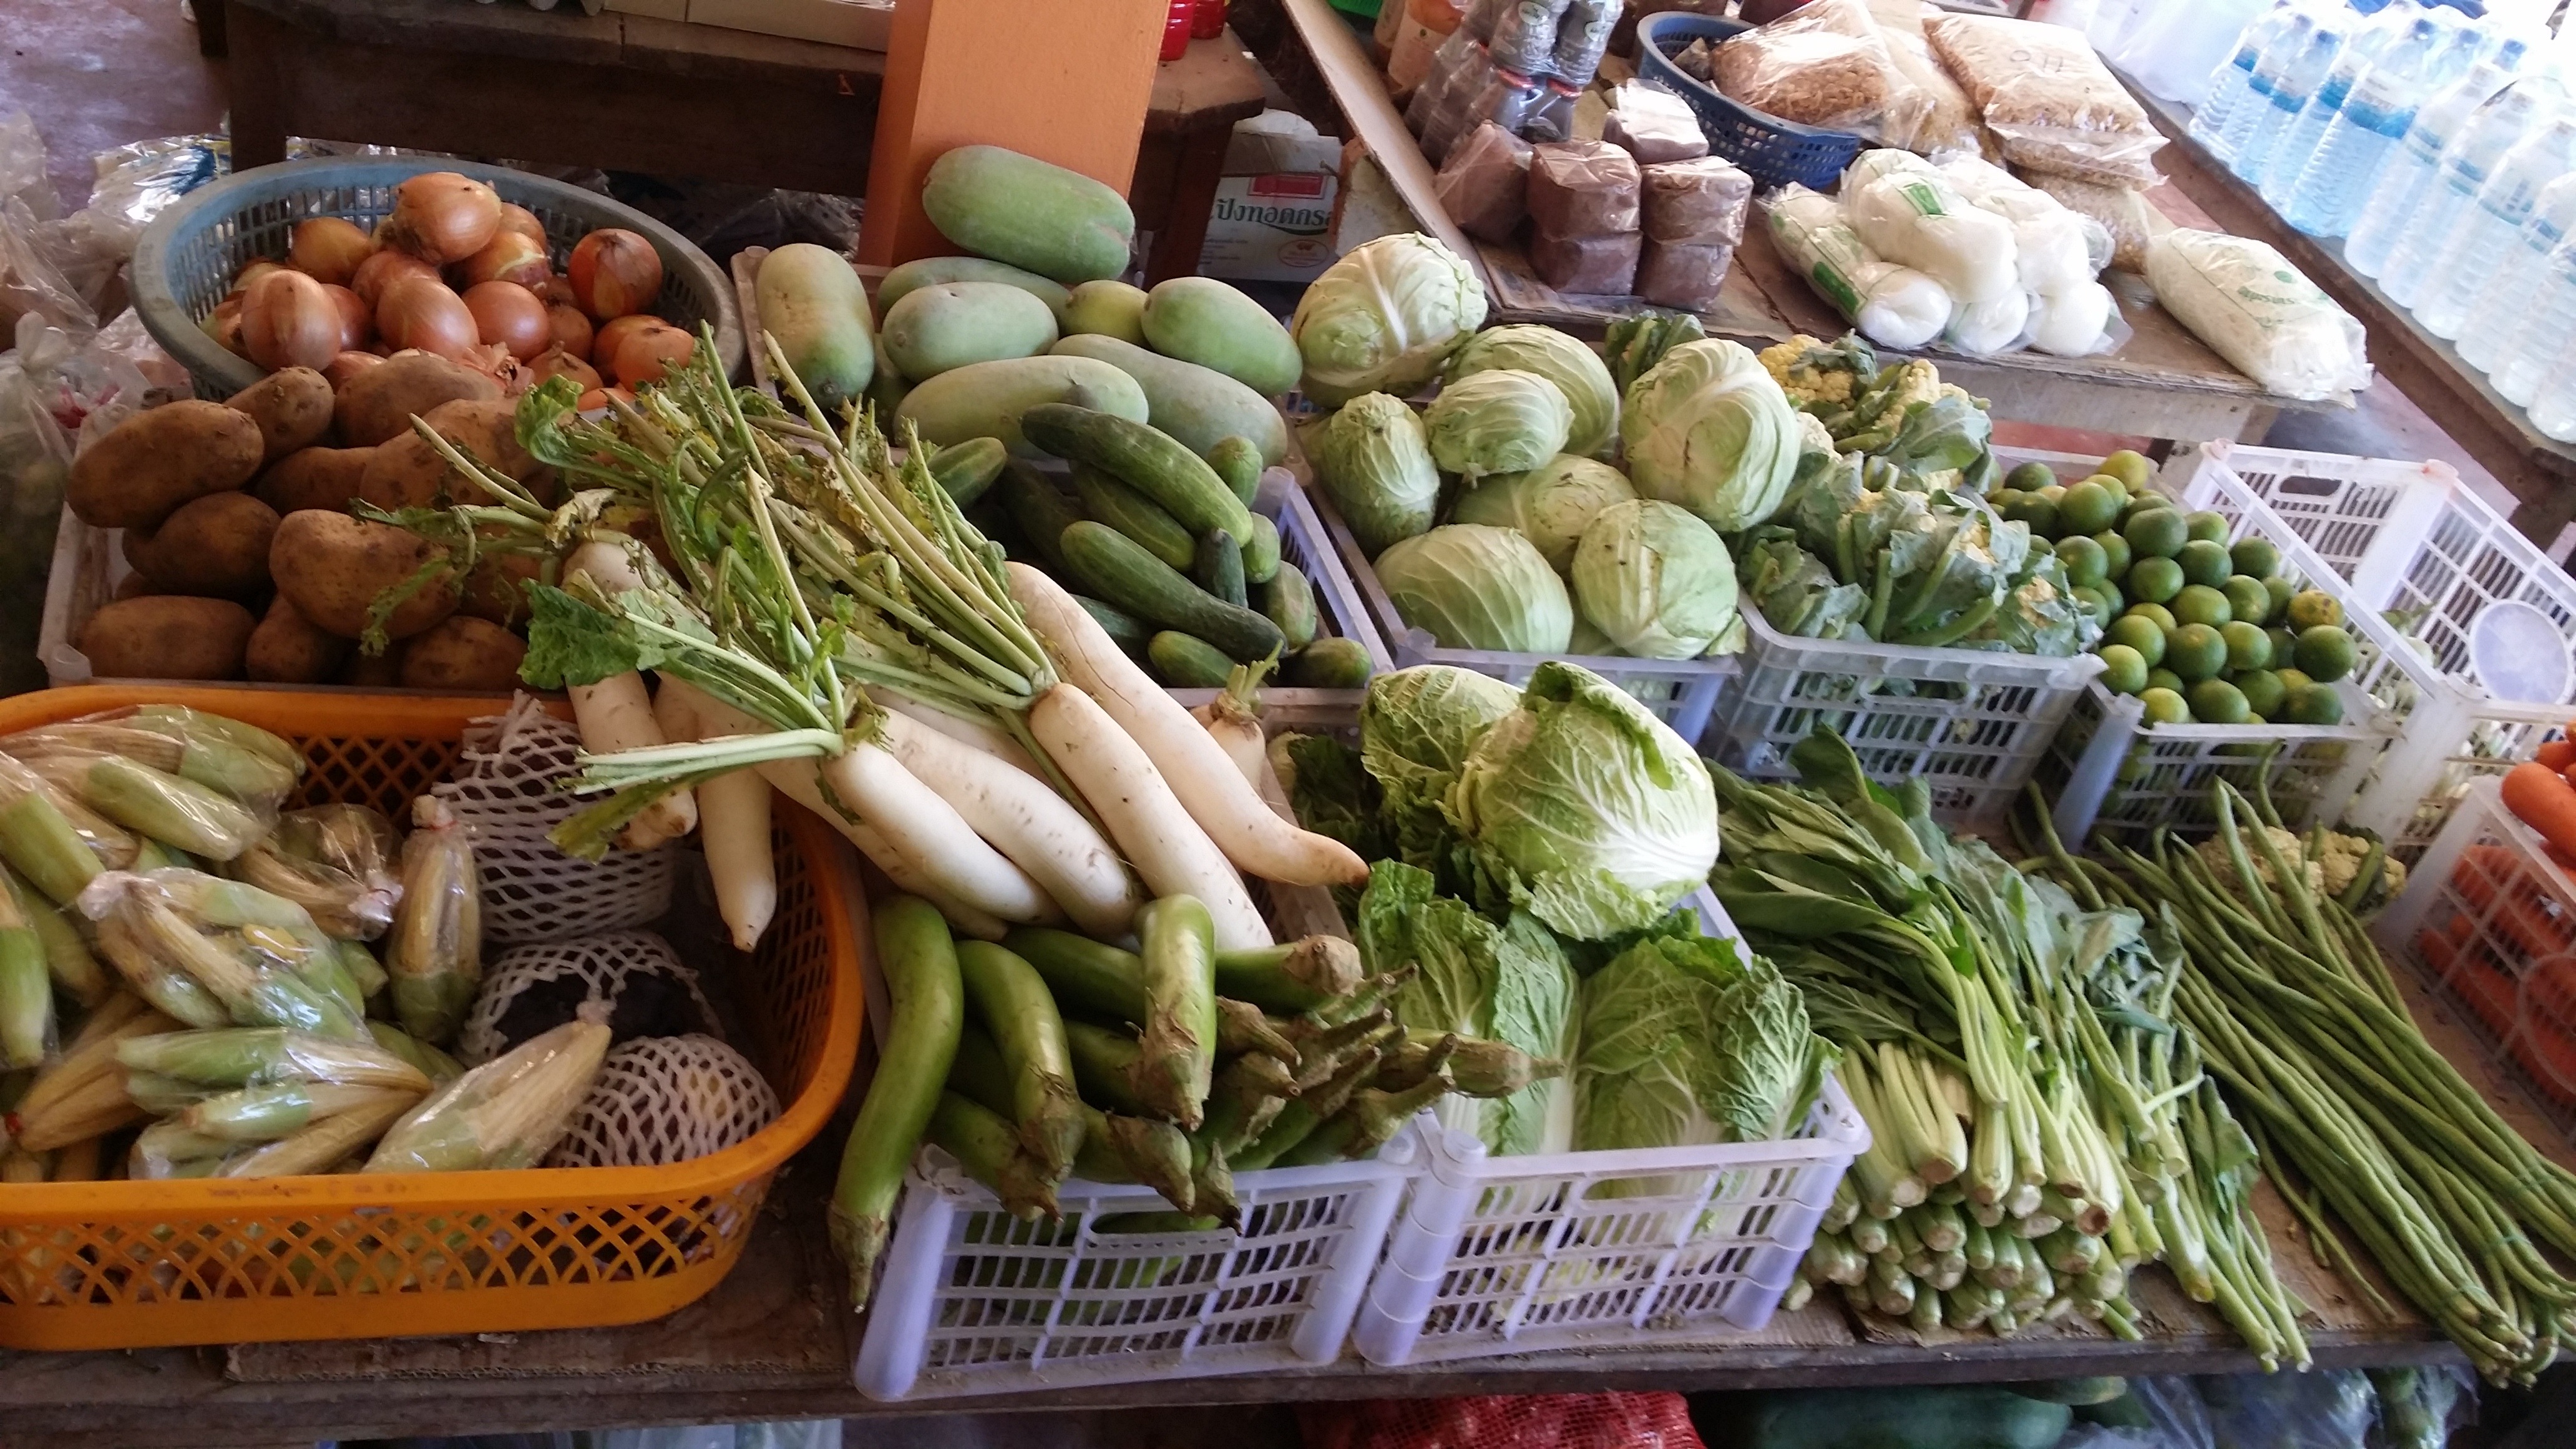
city, feed, dish, food, produce, vegetable, fresh, market, marketplace, shopping, healthy, eat, thailand, public space, market stall, nutrition, vegetables, purchasing, local food, thai kitchen, human settlement, greengrocer